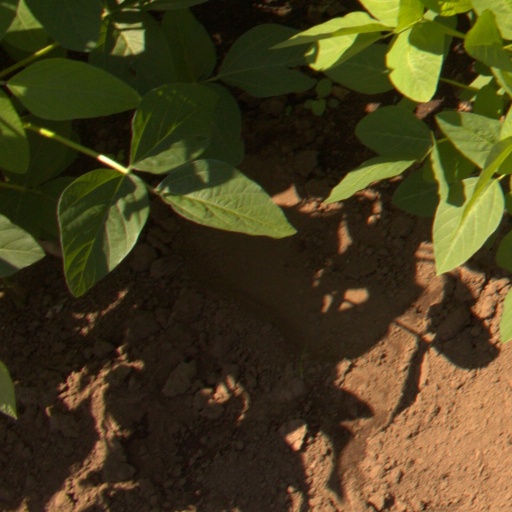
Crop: soybean